2012 British Touring Car Championship

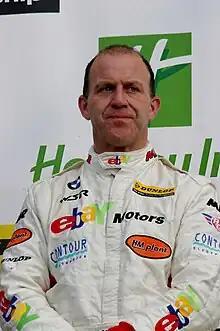
Rob Collard won the first two races of the day at Knockhill for eBay Motors.

Qualifying saw Dave Newsham secure his maiden pole position in the Super 2000 ex-888 Vauxhall Vectra. Defending champion Matt Neal secured the other front row sport in the brand new NGTC Civic. Race one, was won by Rob Collard in his BMW from Neal after Newsham and Jason Plato came together at the top of Paddock Hill Bend. Race two, saw the first win for a car built to NGTC rules. The Honda Yuasa Racing Team's Civic with Neal at the wheel prevailed after a race long battle with Plato's brand new MG6. Plato won an incident filled Race three which saw the race red flagged after a seven car pile up at Druids Bend, caused by oil spilled on the track from the damaged Ford Focus of Mat Jackson.